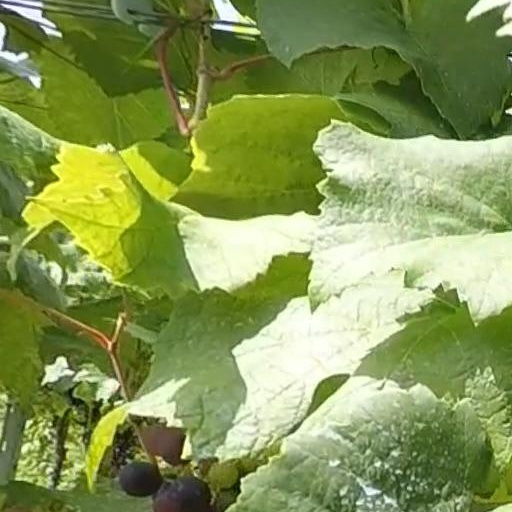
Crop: grape